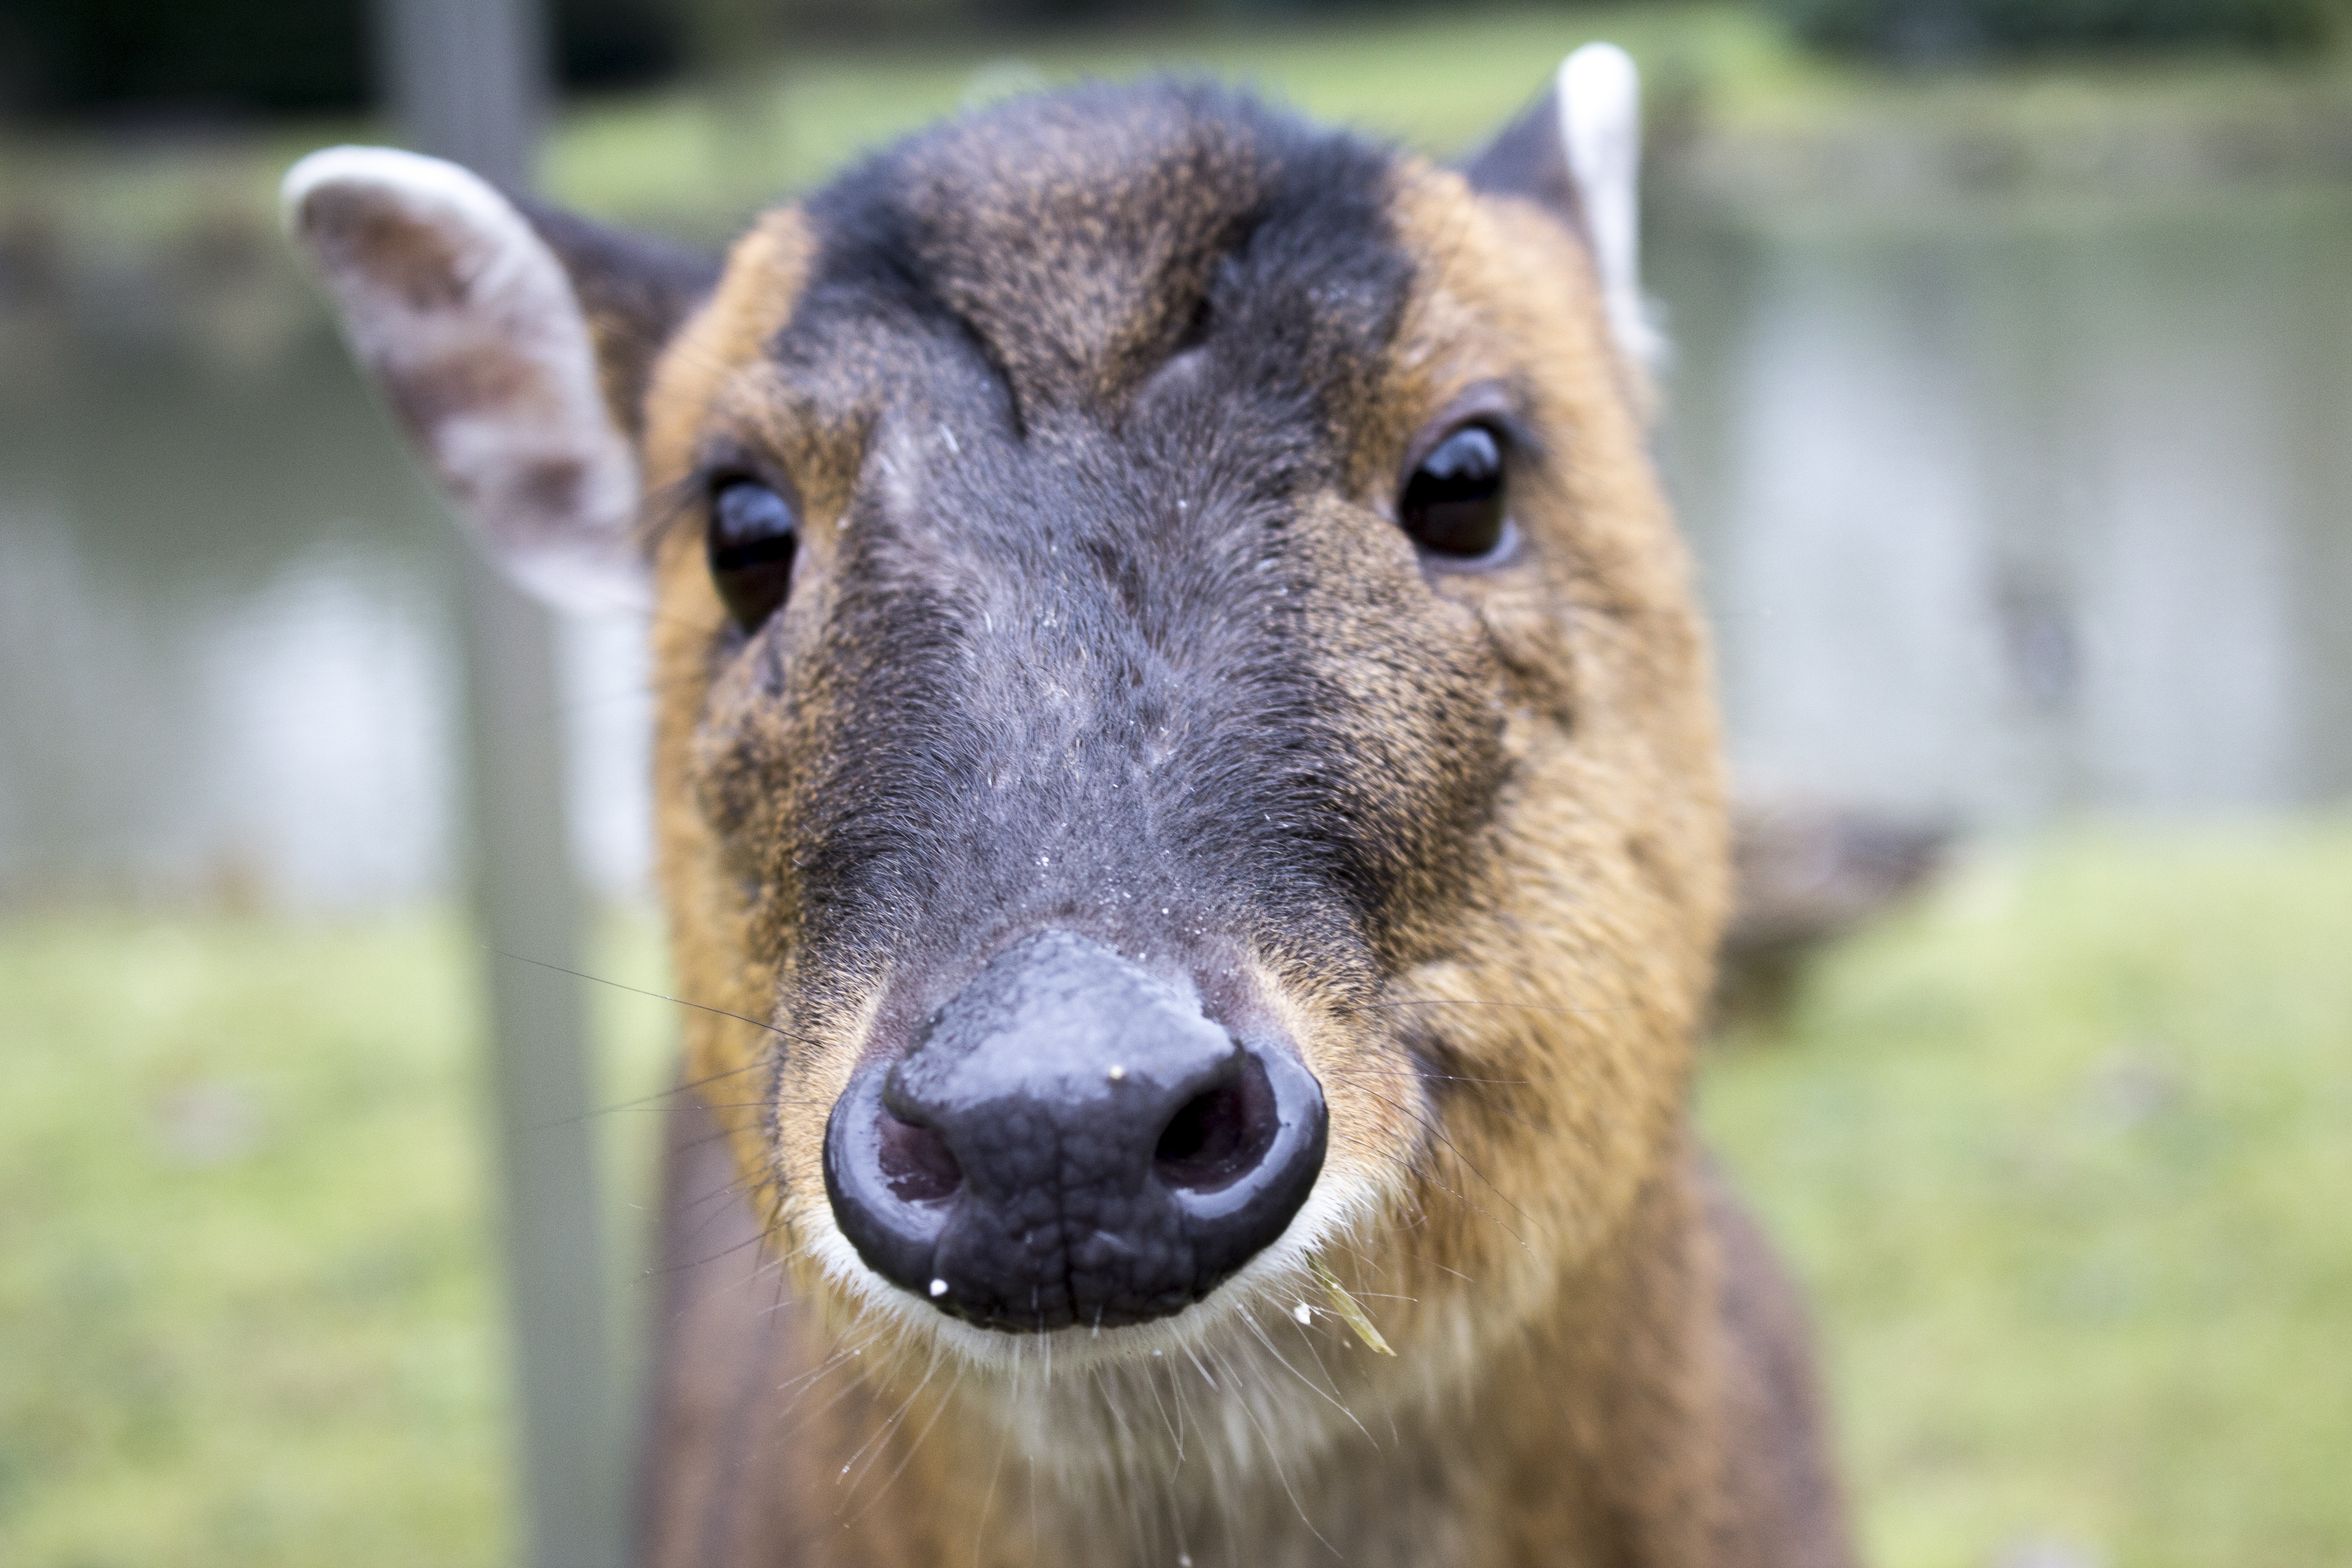
sweet, wildlife, zoo, mammal, fauna, close up, vertebrate, expensive, water pig